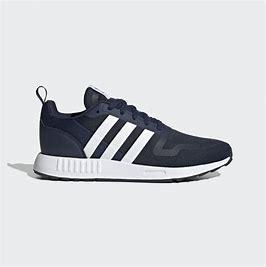
Brand: Adidas
Model: Multix